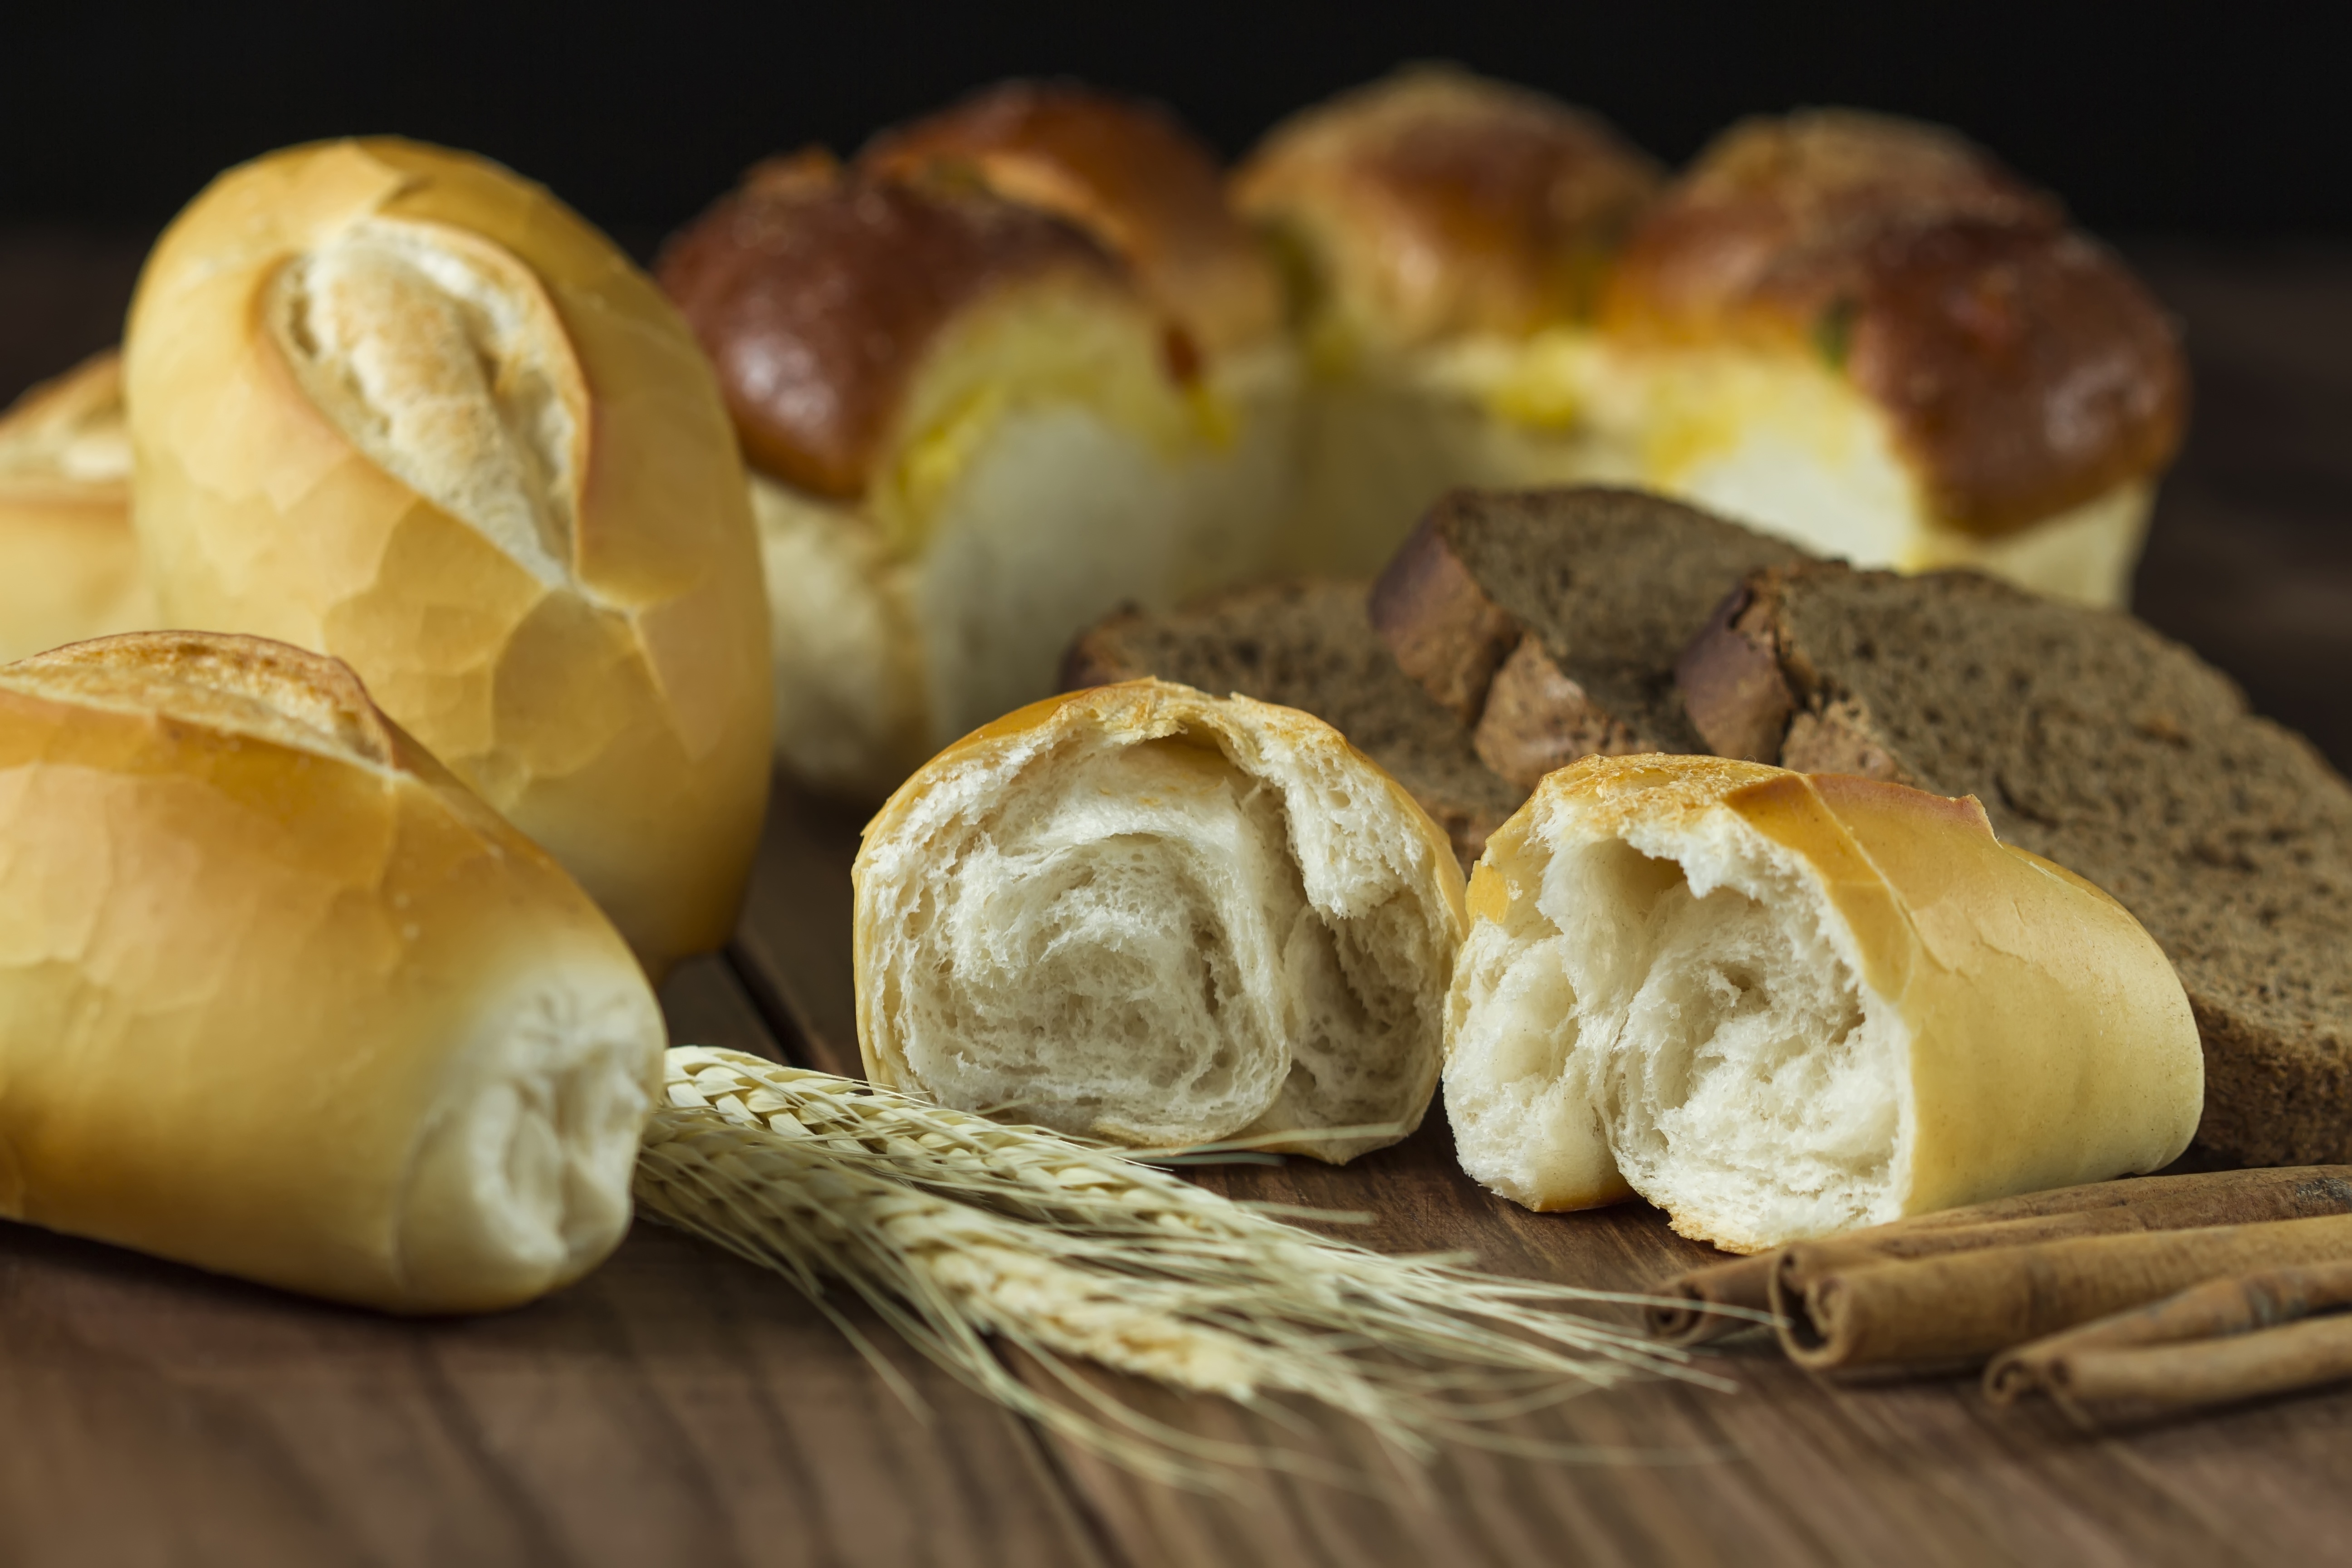
white, dish, food, produce, kitchen, baking, gourmet, cuisine, homemade, bread, baked, baked goods, bread roll, the bakery, bread farmers